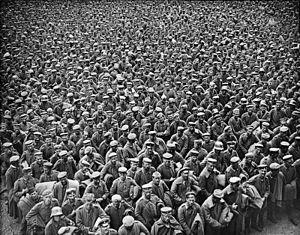
Cette page concerne l'année 1918 du calendrier grégorien.